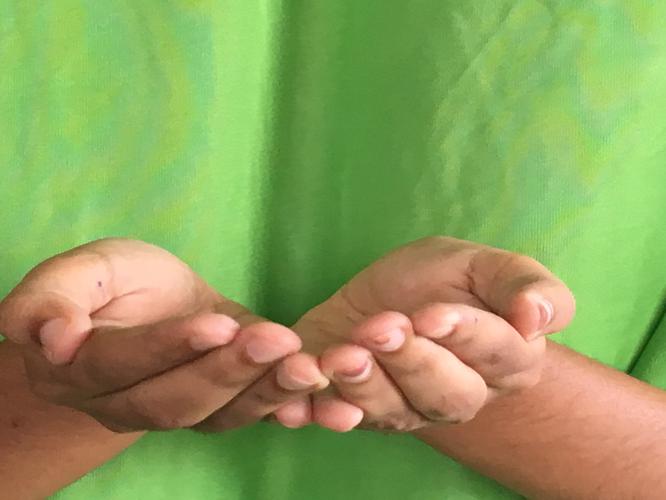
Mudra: Pushpaputa
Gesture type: double_hand